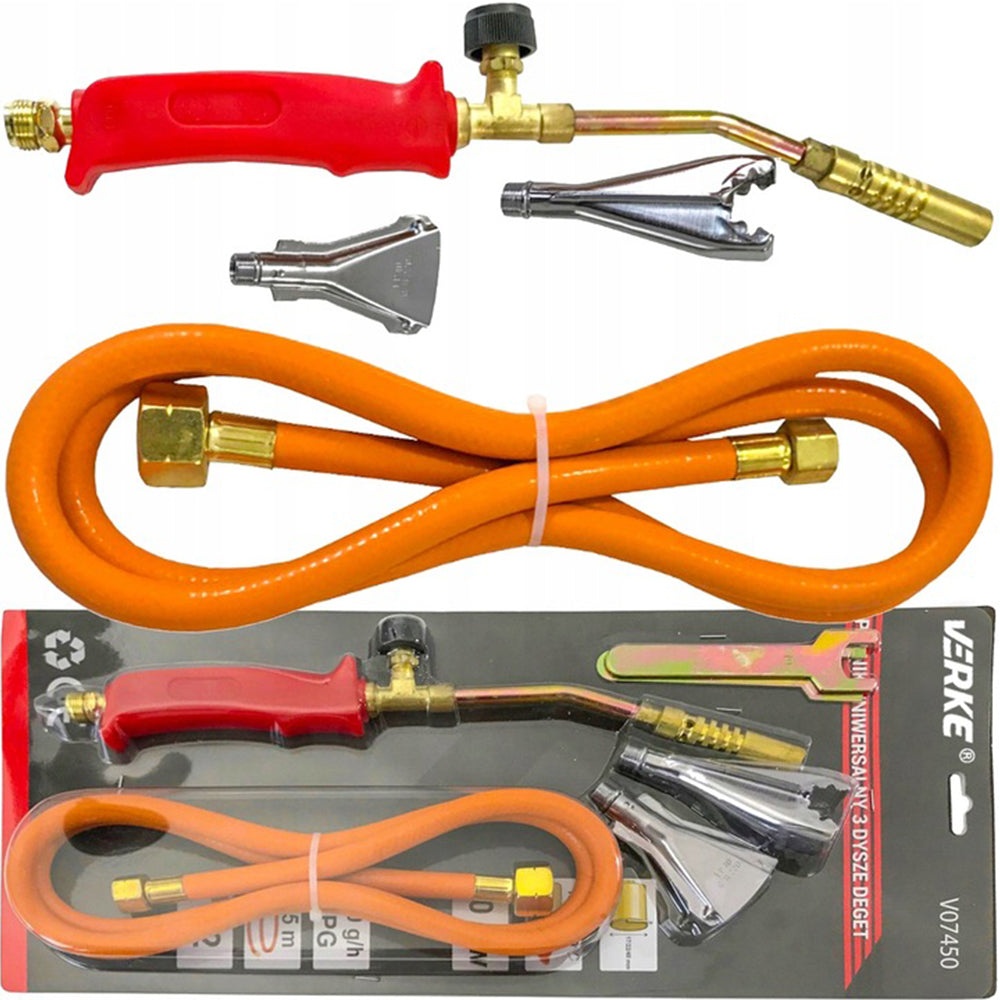
Газова горелка с 3 дюзи
Brand: Gebotools-BG
Тази газова горелка с 3 дюзи е предназначена за отоплителни, сушилни и покривни работи. Благодарение на доставката на компресиран бутанов цилиндър е възможно да се работи на места без източници на енергия. Пакетът включва три дюзи: 17 мм накрайник, 22 мм дюза и 40 мм плосък накрайник. Технически данни: Брой дюзи: 3 Накрайника на дюзата: 17 мм Дюза: 22 мм Плосък накрайник: 40 мм Размер пламък: 60 мм Температура на пламъка: 1250-1800 ºC Топлинно натоварване: 20 kW Потреблението на газ: 140 гр / ч Дължина на маркуча: 1,5 м Тегло: около 2 килограма Референтен номер: V07450
Category: Hardware > Tools > Hardware Torches